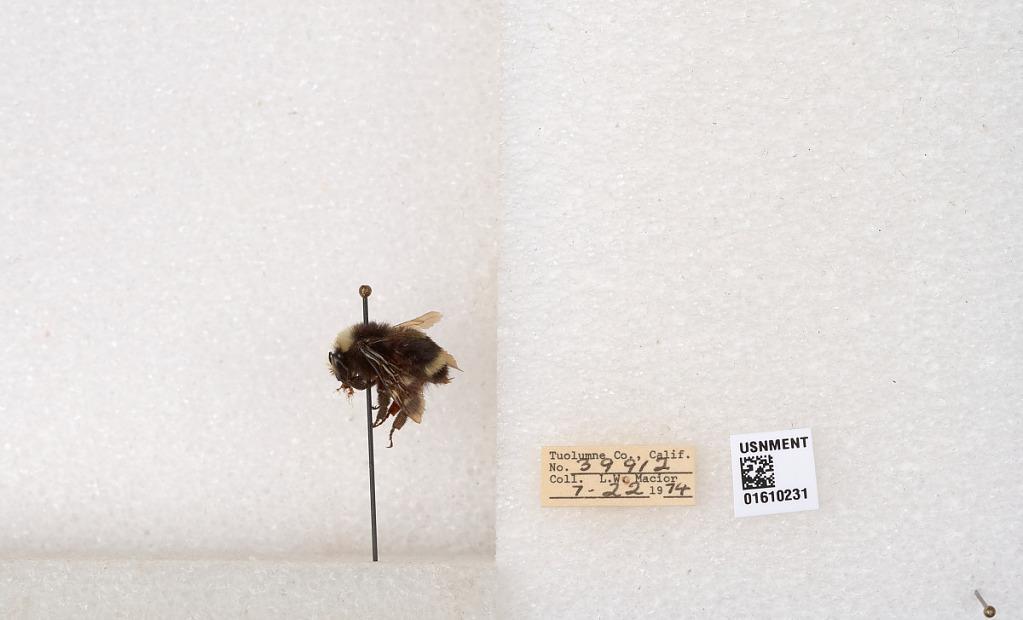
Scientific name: Bombus (Pyrobombus) vosnesenskii Radoszkowski
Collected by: L. Macior
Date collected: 1974-7-22
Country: United States
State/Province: California
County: Tuolumne
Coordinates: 37.9712, -120.228